Cuisenaire rods

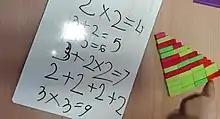
A young child using a "staircase" of red and green rods to investigate ways of composing the counting numbers

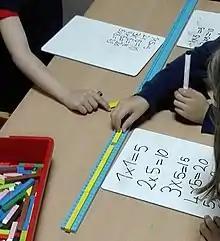
Six year olds in class using a Cuisenaire track to explore multiplication. Note the foreground paper has an error on its first line, and should read 1x5=5, not 1x1=5.

The rods are used in teaching a variety of mathematical concepts, and with a wide age range of learners. Topics they are used for include: